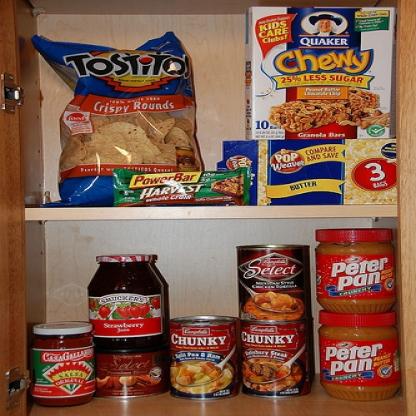
Scene: Indoor